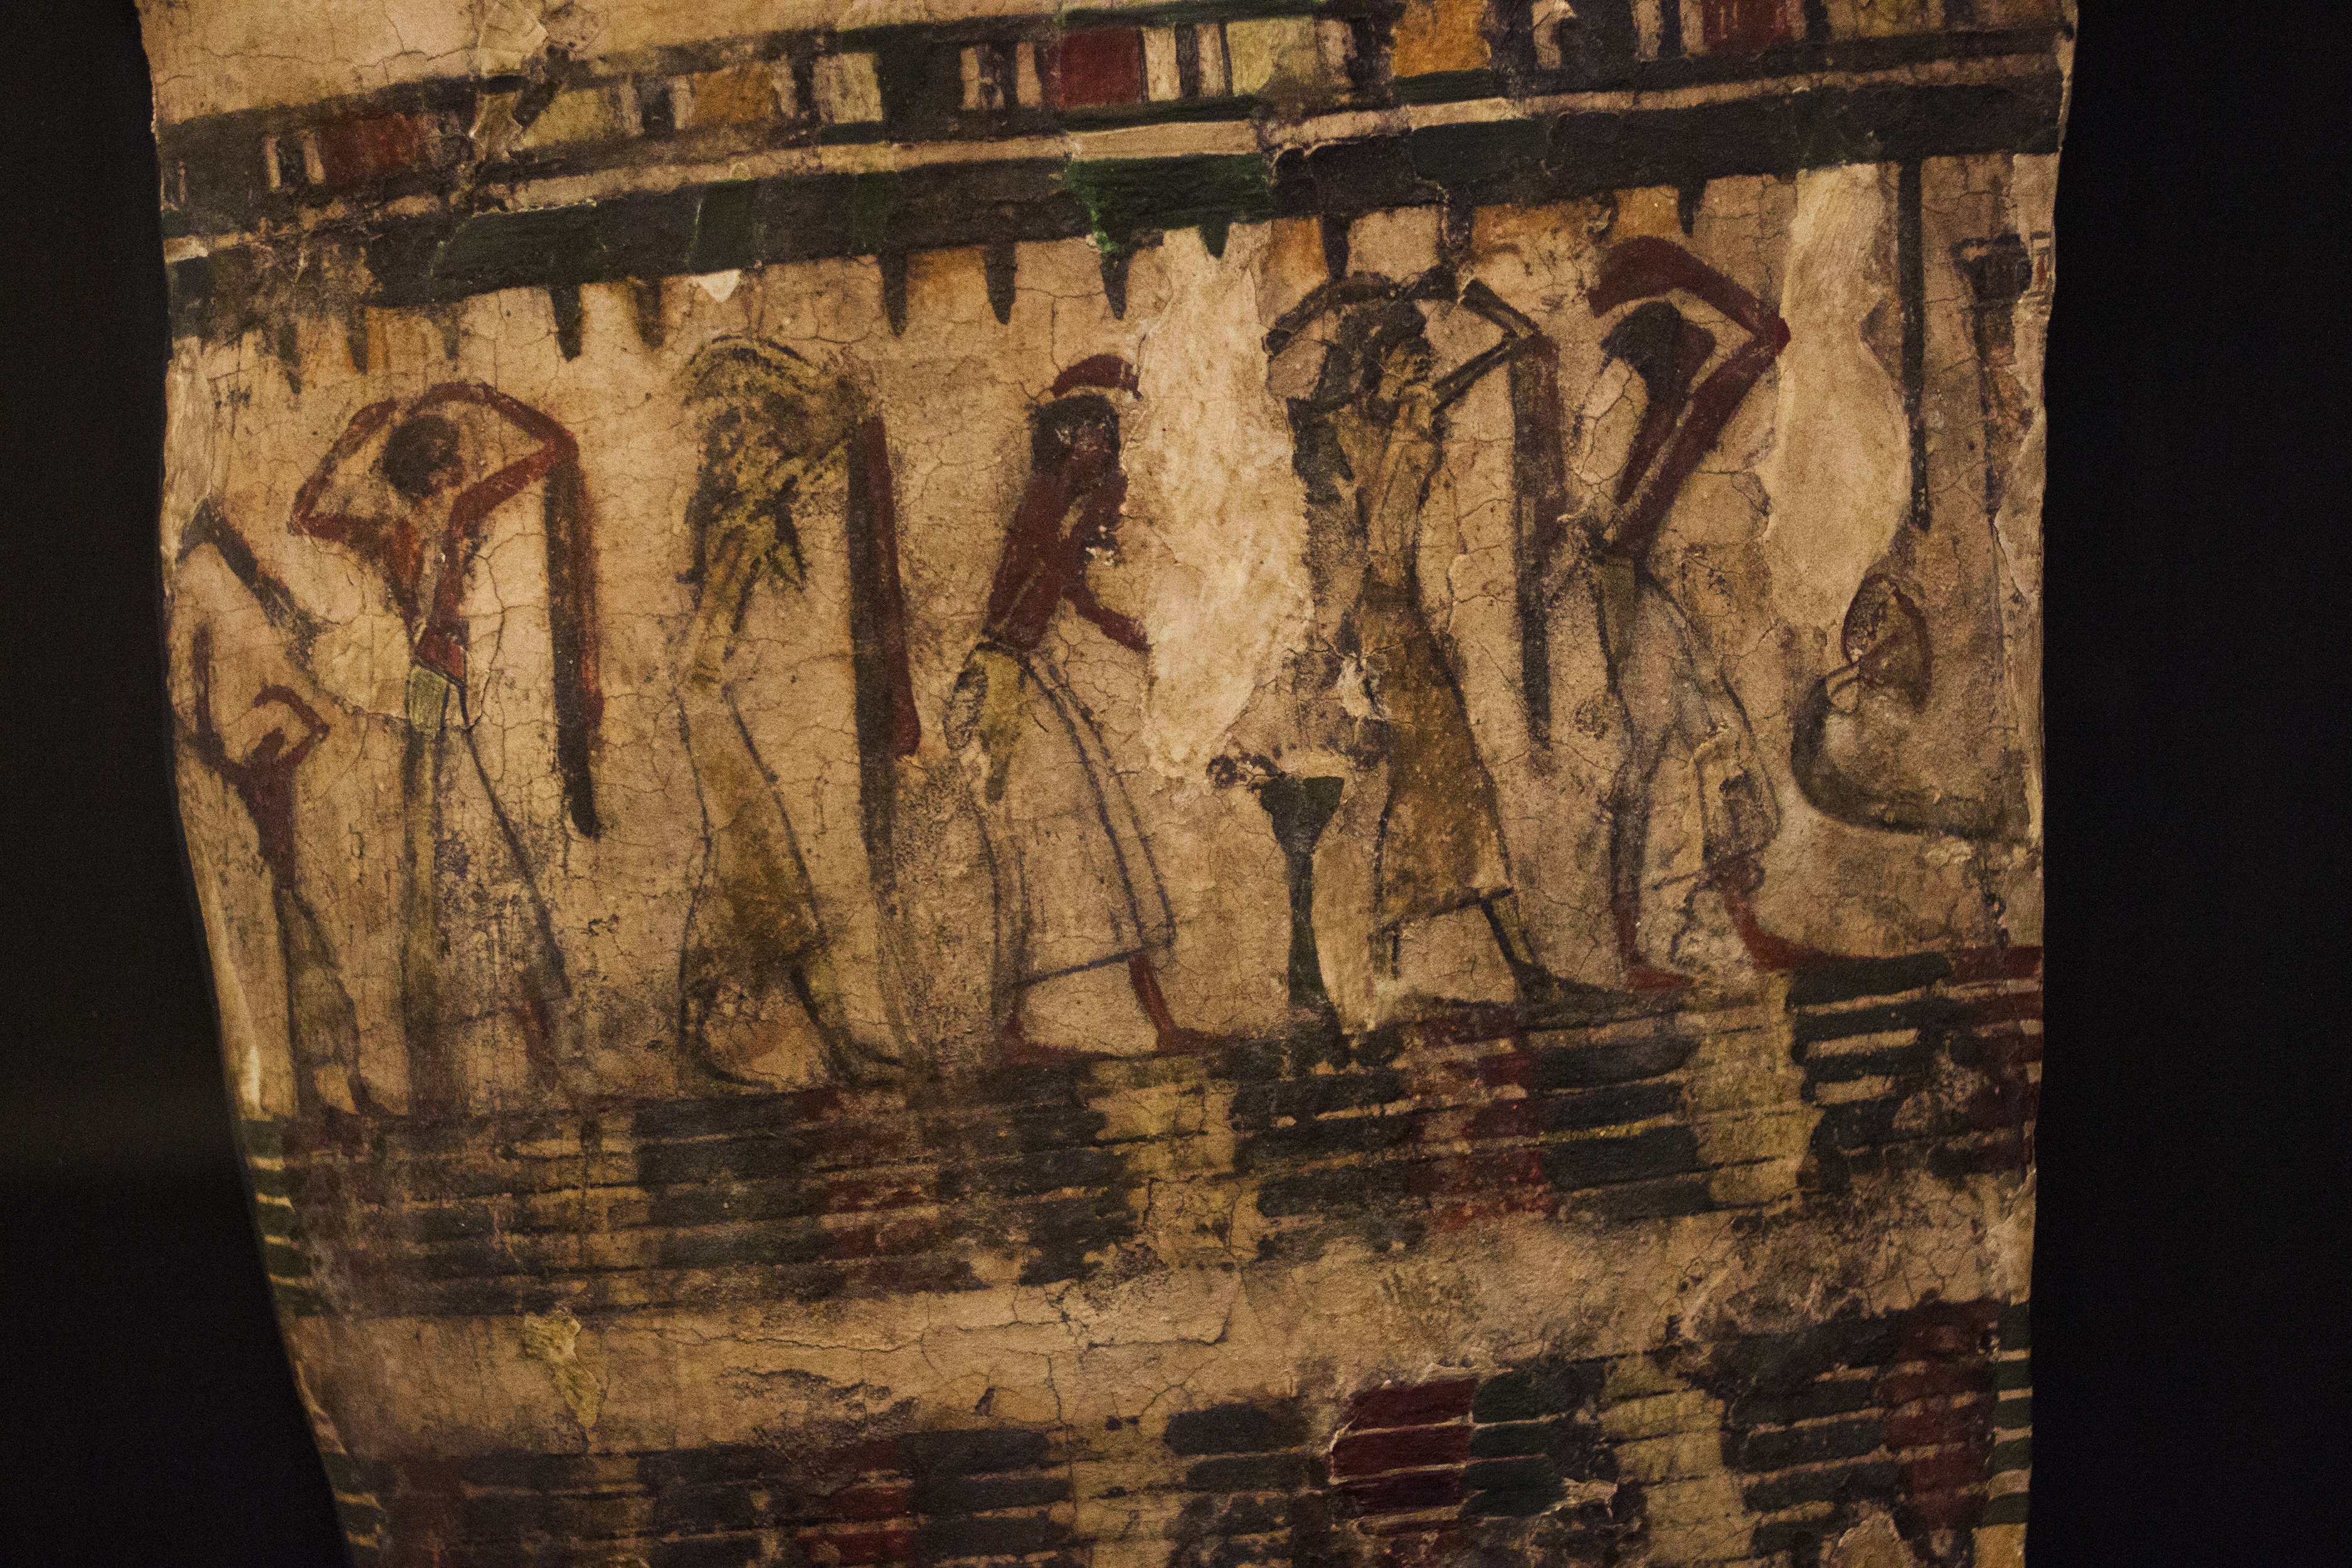
wood, wall, museum, ancient, painting, egypt, art, archeology, history, tapestry, carving, relief, egyptian, modern art, sarcophagus, hieroglyphics, ancient history